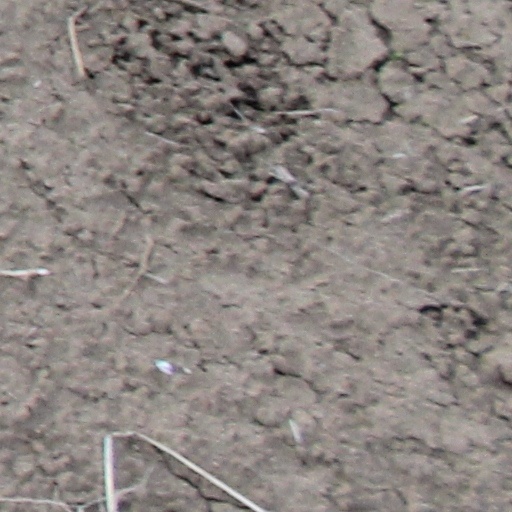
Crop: wheat